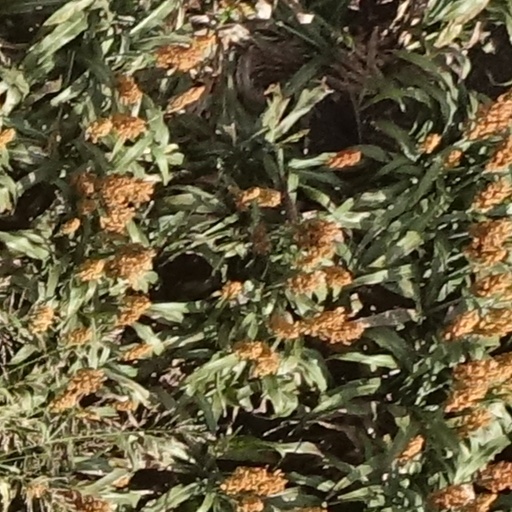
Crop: sorghum